Kido Okamoto

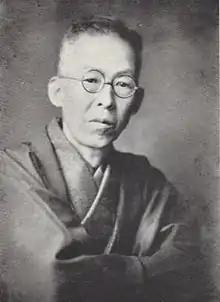
Picture of Kido Okamoto

Kido was born in the district of Shiba Takanawa, a neighbourhood in Minato Ward, Tokyo.